DigiTech Whammy

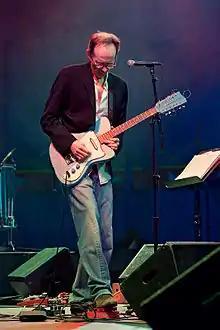
Arto Lindsay using the Whammy

The Radiohead guitarists Jonny Greenwood and Ed O'Brien both use the Whammy. For the introduction of the 1994 song "My Iron Lung", Greenwood uses it to pitch-shift his guitar by an octave, exploiting the inaccurate pitch tracking for chords to create a "glitchy, lo-fi" sound. For "Just", he shifts his solo into a high, piercing frequency. On the 2001 song "Dollars and Cents", O'Brien uses the Whammy to shift his guitar chords from minor to major.